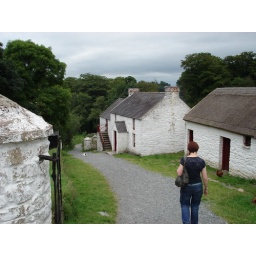
Old thatch roof houses at a folk park in Belfast.